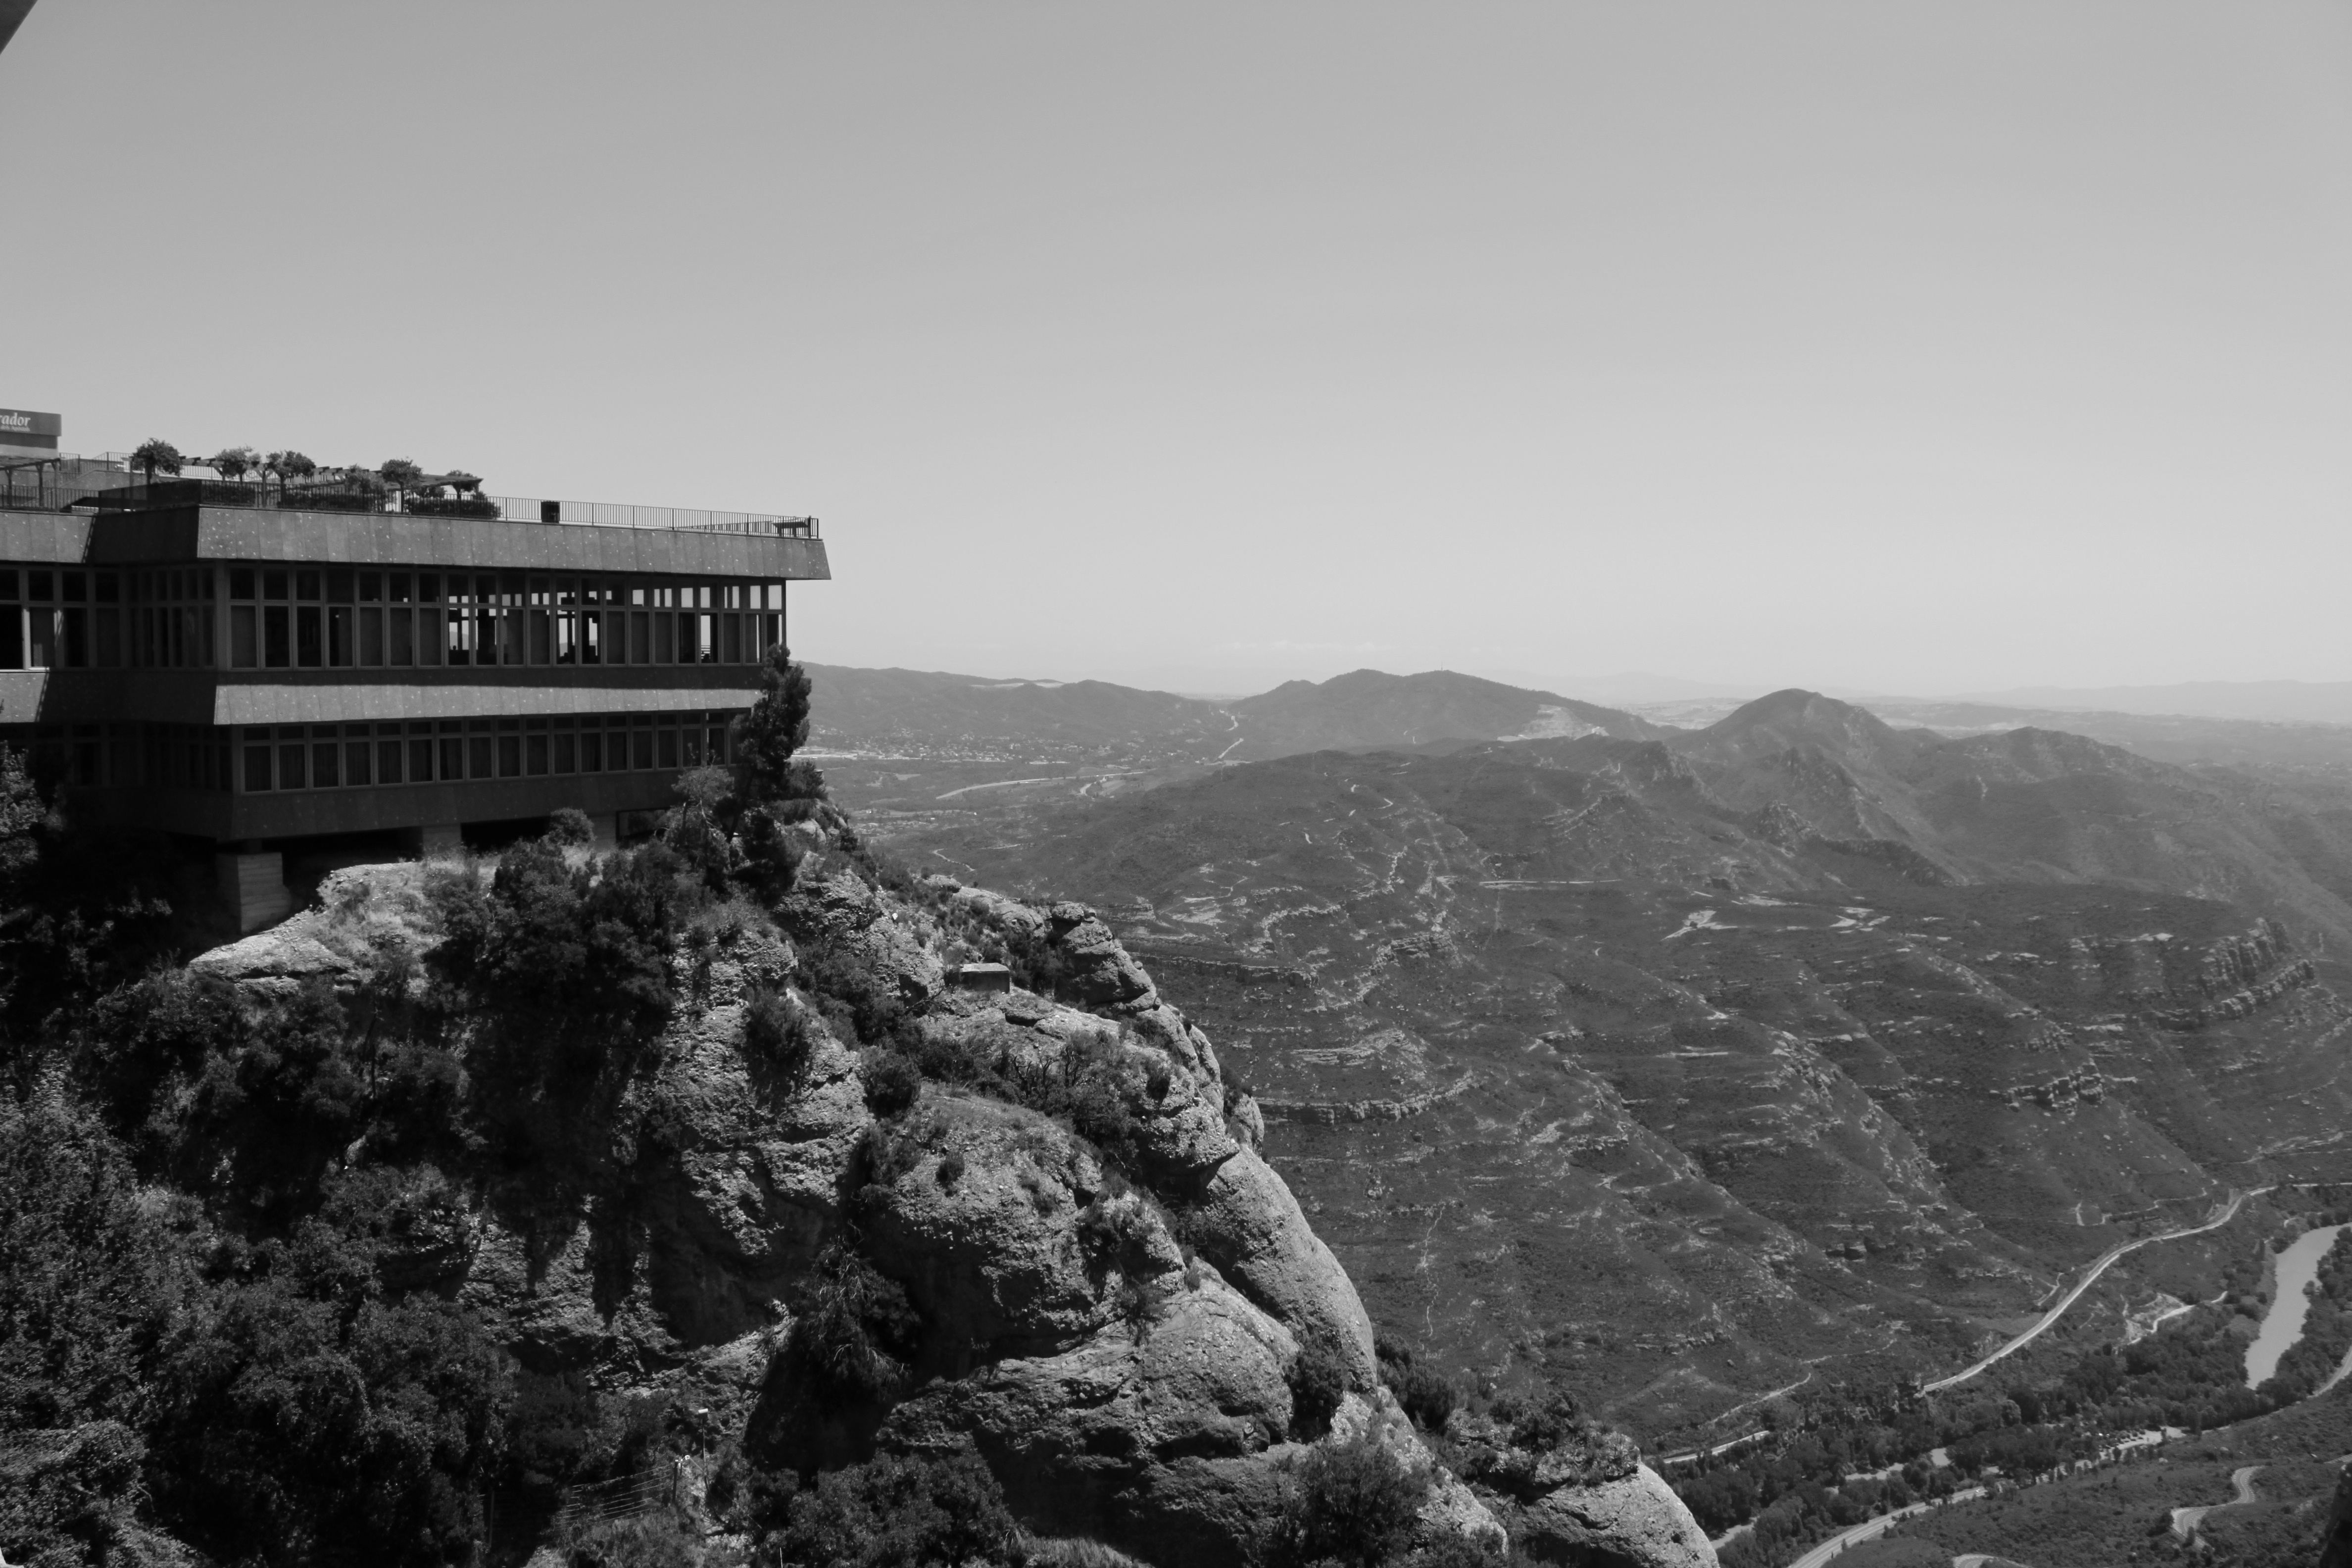
sea, coast, rock, horizon, mountain, black and white, photography, mountain range, cliff, monochrome, terrain, monochrome photography, atmospheric phenomenon, mountainous landforms